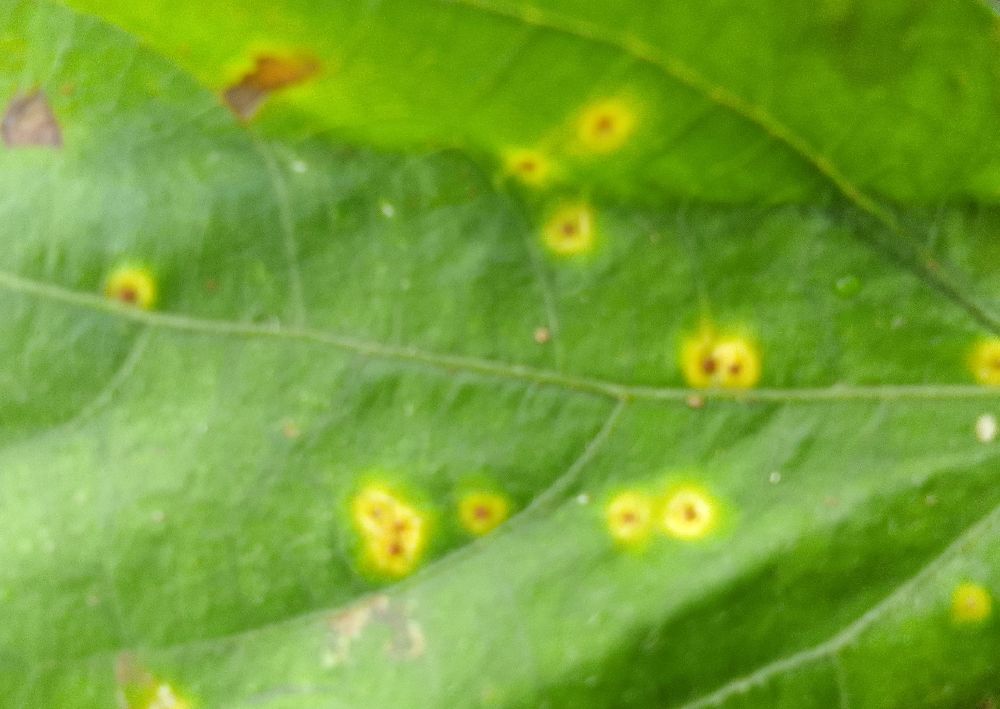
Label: rust